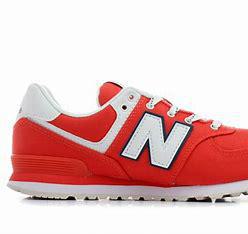
Brand: New
Model: Balance GC574